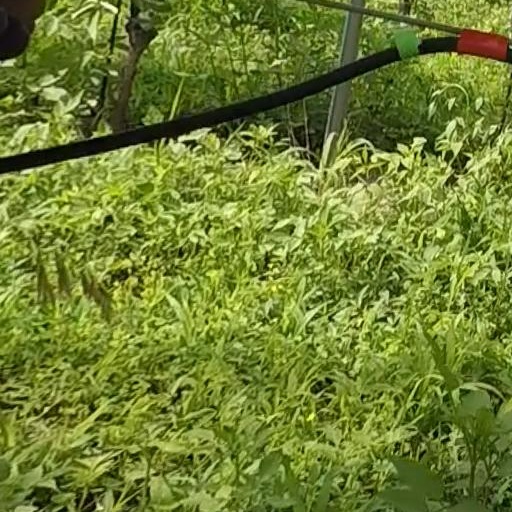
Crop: grape